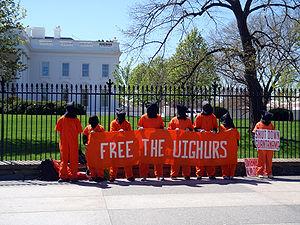
Cette liste de détenus du camp de Guantánamo n'est pas exhaustive. Ces personnes ont été considérées par l'administration Bush comme des « combattants ennemis » non protégés par les Conventions de Genève à propos des prisonniers de guerre. Au total, 779 individus sont passés par cet établissement entre 2002 et décembre 2008 ; il en restait 209 à la mi-juin 2009. Une vingtaine d'entre eux est en cours de jugement devant les commissions militaires de Guantanamo. De nombreux témoignages de torture ont été rapportés, et des membres de l'administration ont parfois avoué des sévices. Neuf détenus sont morts à Guantanamo, le dernier en date étant Adnan Fahran Abdul Latif.